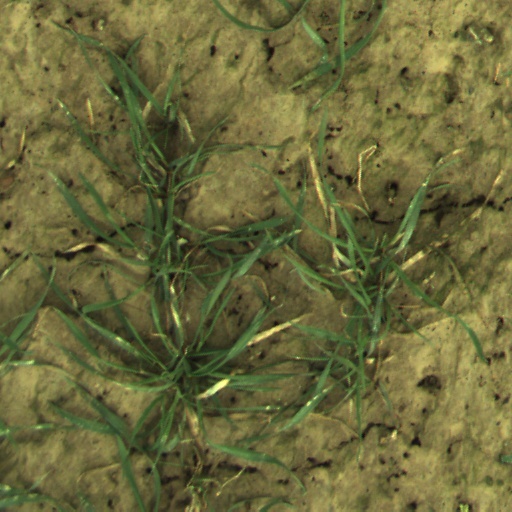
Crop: wheat